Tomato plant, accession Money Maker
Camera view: vertical (180 deg); turntable rotation: 180 degrees
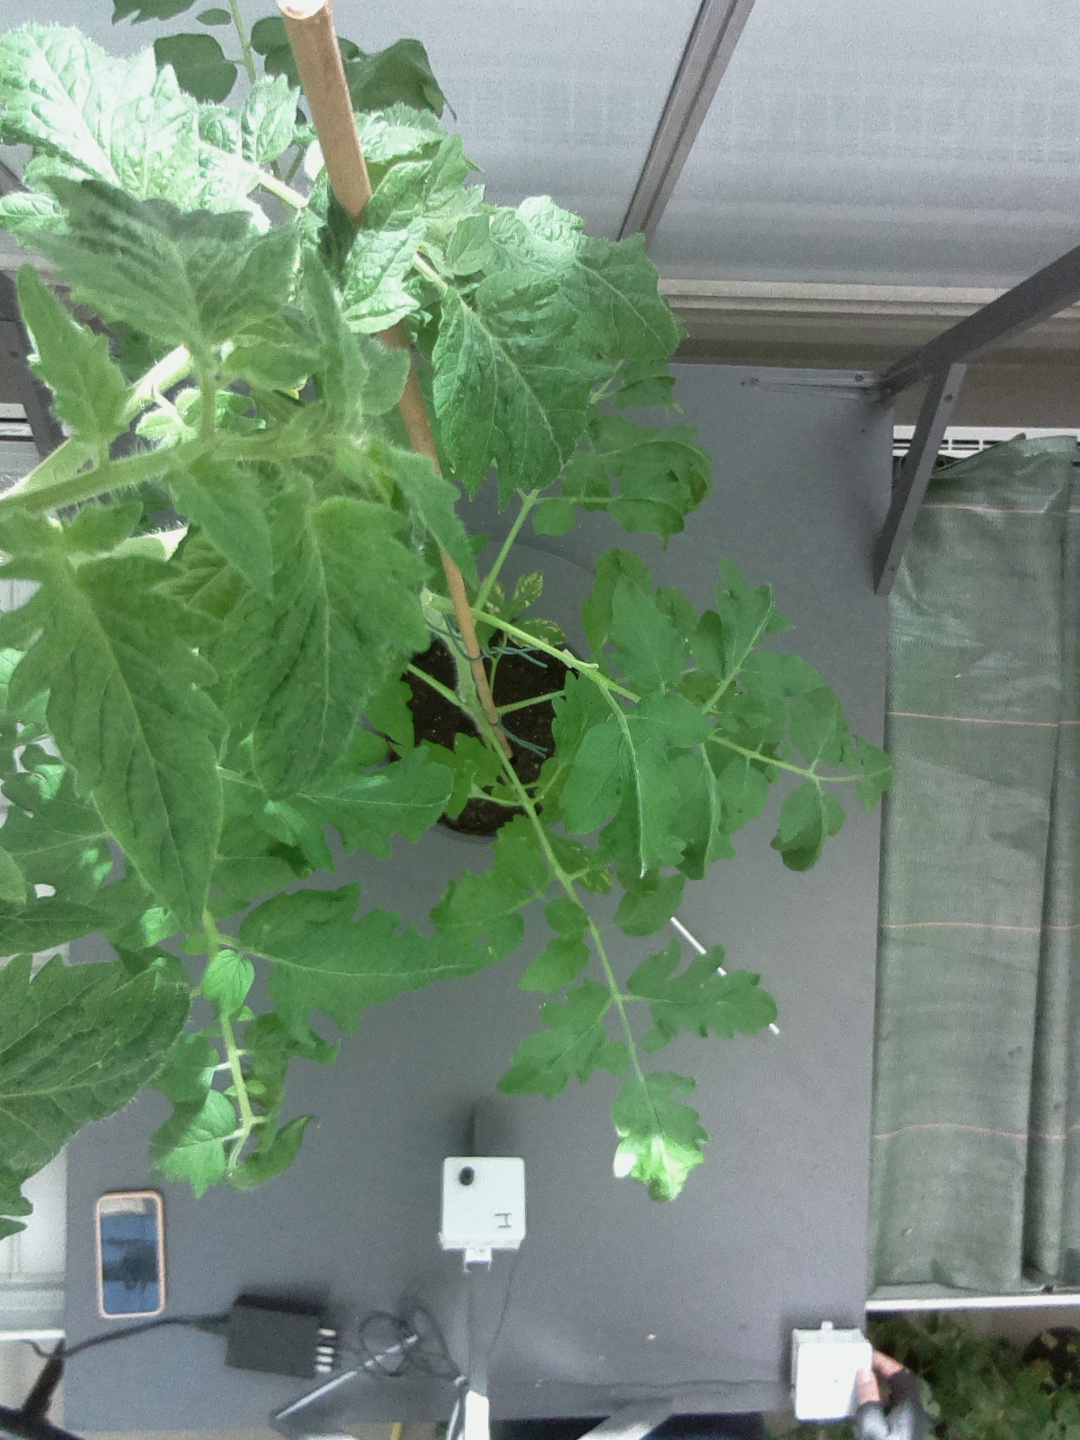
BBCH growth stage 64: 40%-50% of flowers open